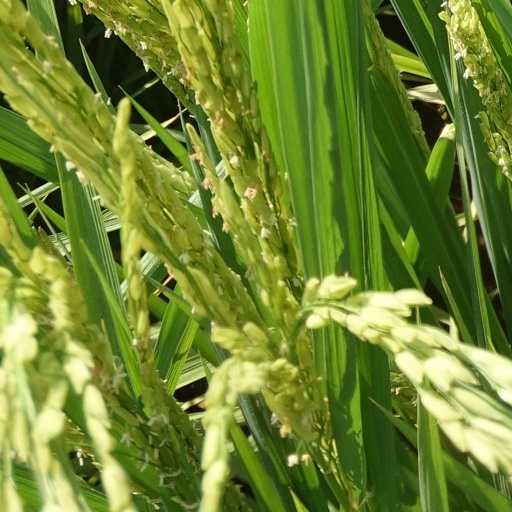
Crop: rice